Stadler Rail

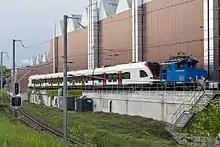
New train at Stadler Bussnang factory

In April 2019, Stadler Rail was listed on the SIX Swiss Exchange, reducing Spuhler's stake in the company to 40%. Prior to the listing, Spuhler had owned 80% of the business's share capital, while held a further 10%, and the remaining 10% was divided amongst several senior employees at the firm.